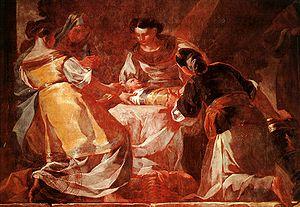
Les peintures dans la chartreuse d'Aula Dei sont un cycle d'œuvres picturales réalisées al secco par Francisco de Goya pour décorer l'église du monastère de la chartreuse d'Aula Dei de Saragosse entre 1773 et 1774. De ses onze peintures originales, seules sept sont conservées, à la suite de l'abandon du monastère à cause du désamortissement.
La chartreuse d'Aula Dei est un ancien monastère chartreux situé dans le faubourg de Peñaflor, à une dizaine de kilomètres au nord de la ville de Saragosse. Construite en 1563, elle est protégée comme monument historique depuis le 16 février 1983.
Les peintures religieuses de Goya sont l'ensemble des peintures et fresques réalisées par Francisco de Goya au début de sa carrière, à Saragosse puis lors de son voyage en Italie et enfin pour ses premières commandes à Madrid.
Francisco José de Goya y Lucientes, dit Francisco de Goya, né le 30 mars 1746 à Fuendetodos, près de Saragosse, et mort le 16 avril 1828 à Bordeaux, en France, est un peintre et graveur espagnol. Son œuvre inclut des peintures de chevalet, des peintures murales, des gravures et des dessins. Il introduisit plusieurs ruptures stylistiques qui initièrent le romantisme et annoncèrent le début de la peinture contemporaine. L’art goyesque est considéré comme précurseur des avant-gardes picturales du XXᵉ siècle.
Le territoire de l'actuelle communauté autonome d'Aragon a été un lieu de passage important de la péninsule Ibérique, entre les rives méditerranéennes et atlantiques d'une part, entre le sud de la péninsule et le nord de l'Europe d'autre part. La présence humaine y est attestée depuis plusieurs millénaires, mais les spécificités de l'Aragon actuel remontent pour la plupart au Moyen Âge.